Welcome to the Roses

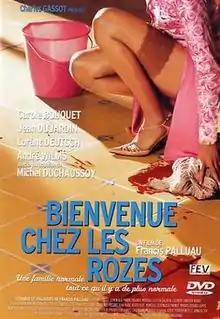
Film poster

Welcome to the Roses (original title: Bienvenue chez les Rozes) is a 2003 French comedy film, written and directed by Francis Palluau. It stars Jean Dujardin, Carole Bouquet and Lorànt Deutsch.